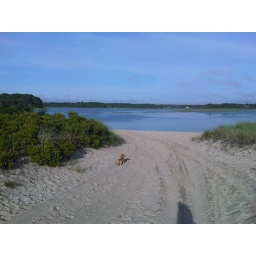
Fabio charging down to the beach in anticipation of other dogs there to play with.